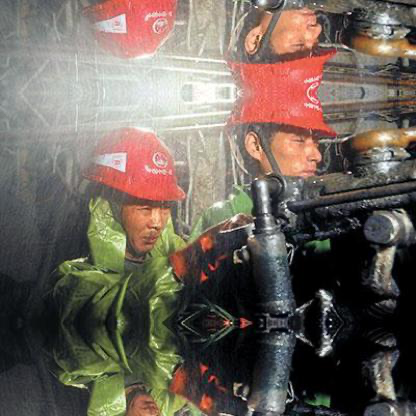
Objects in the image:
label: helmet
label: helmet
label: helmet
label: helmet